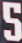
Number: 5